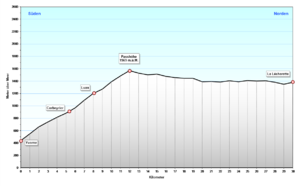
Les Agittes ou Les Agites sont un col de montagne des Préalpes vaudoises culminant à 1 554 mètres d'altitude sur la commune de Corbeyrier dans le canton de Vaud en Suisse.